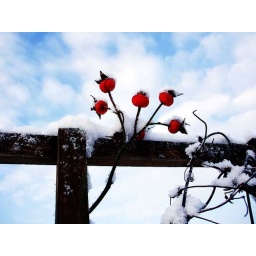
Seen growing over the fence in a garden near my home